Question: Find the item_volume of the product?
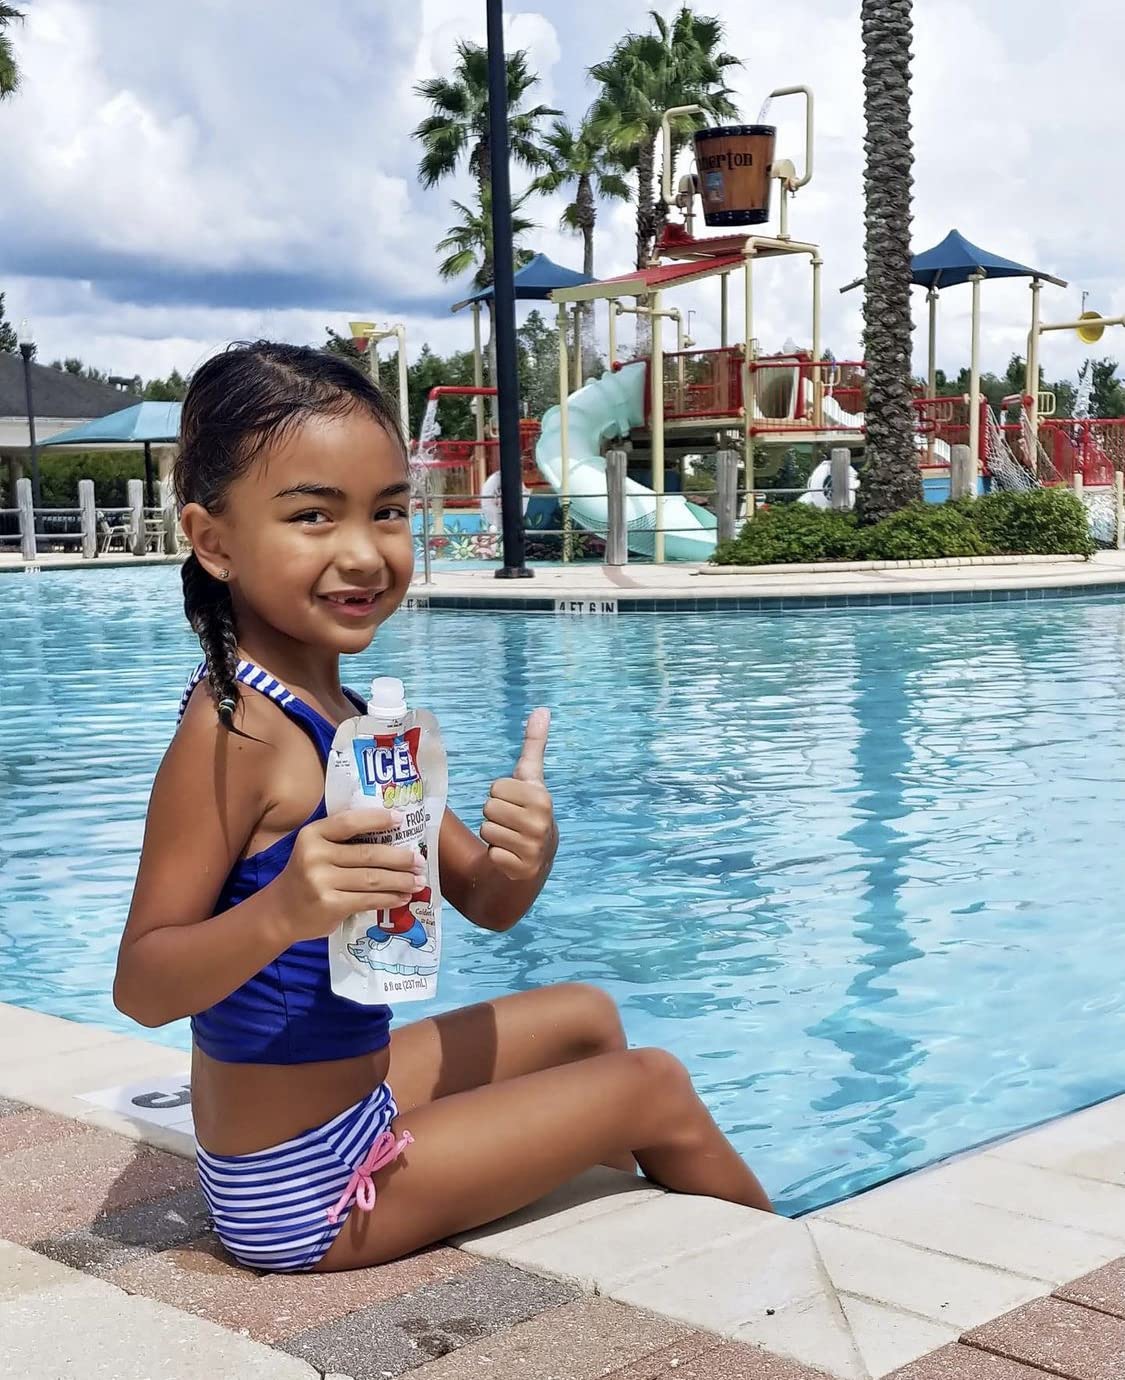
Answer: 8.0 fluid ounce